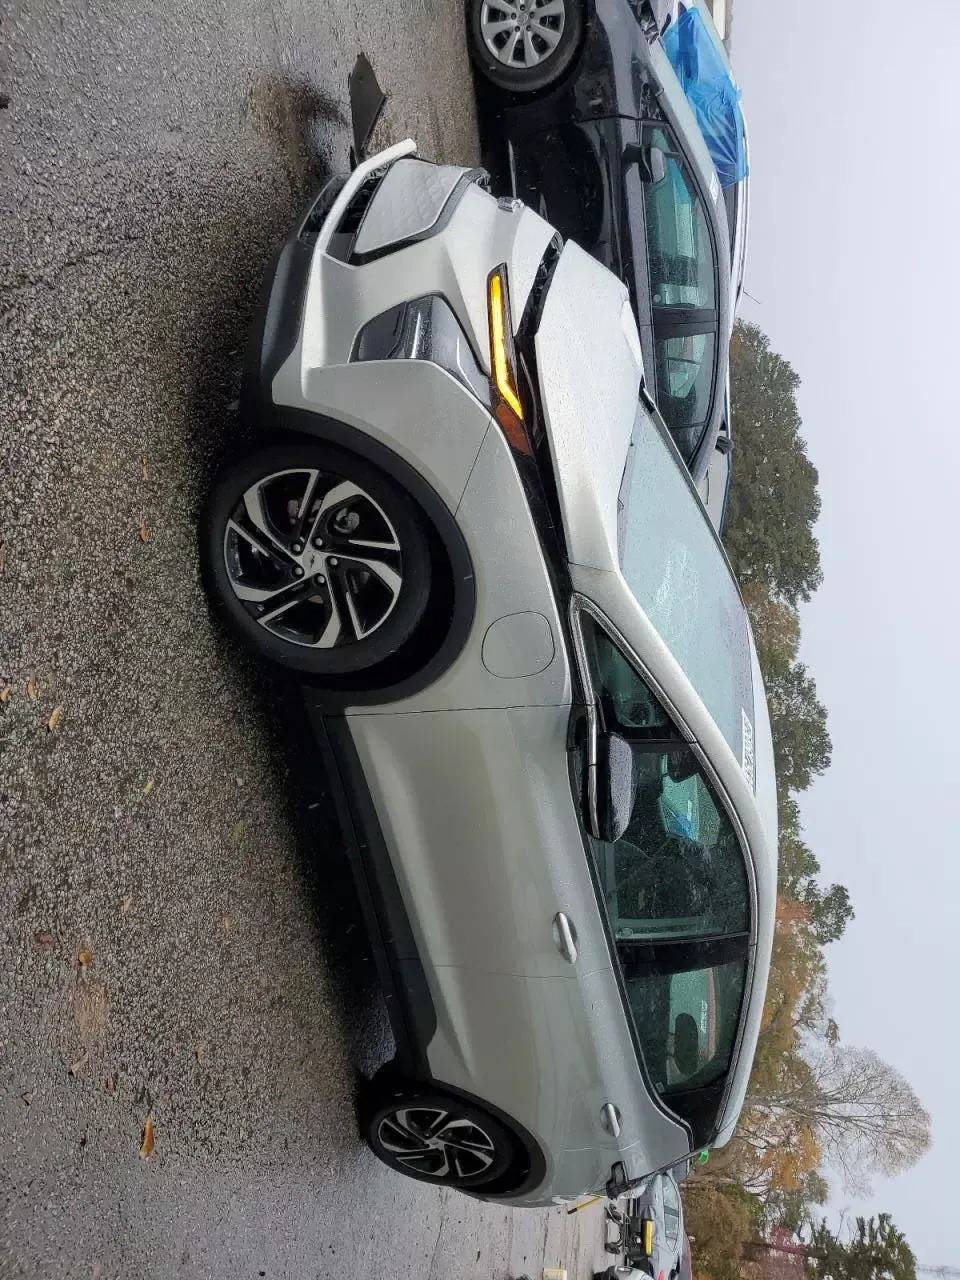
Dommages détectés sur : capot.
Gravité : mineur